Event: Nepal Earthquake
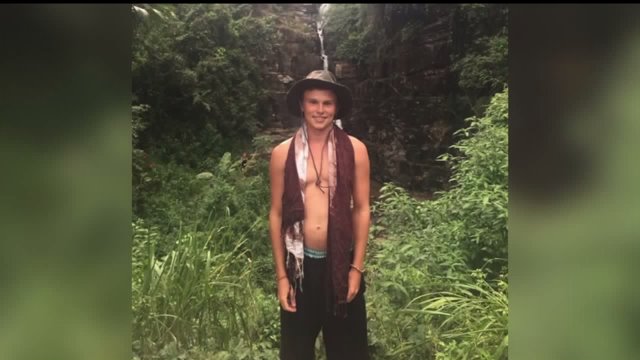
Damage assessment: no_damage